Richard Wiese (linguist)

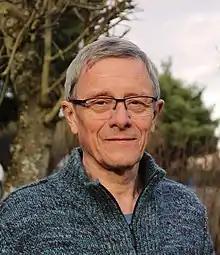
Richard Wiese in 2022

Richard Wiese is a German linguist, with academic degrees from the universities of Bielefeld and Düsseldorf. Since 1996, he is a professor of German Linguistics at Philipps-Universität Marburg, Germany, now retired. He has also worked at the universities of Bielefeld, Kassel, TU Berlin, and Düsseldorf.